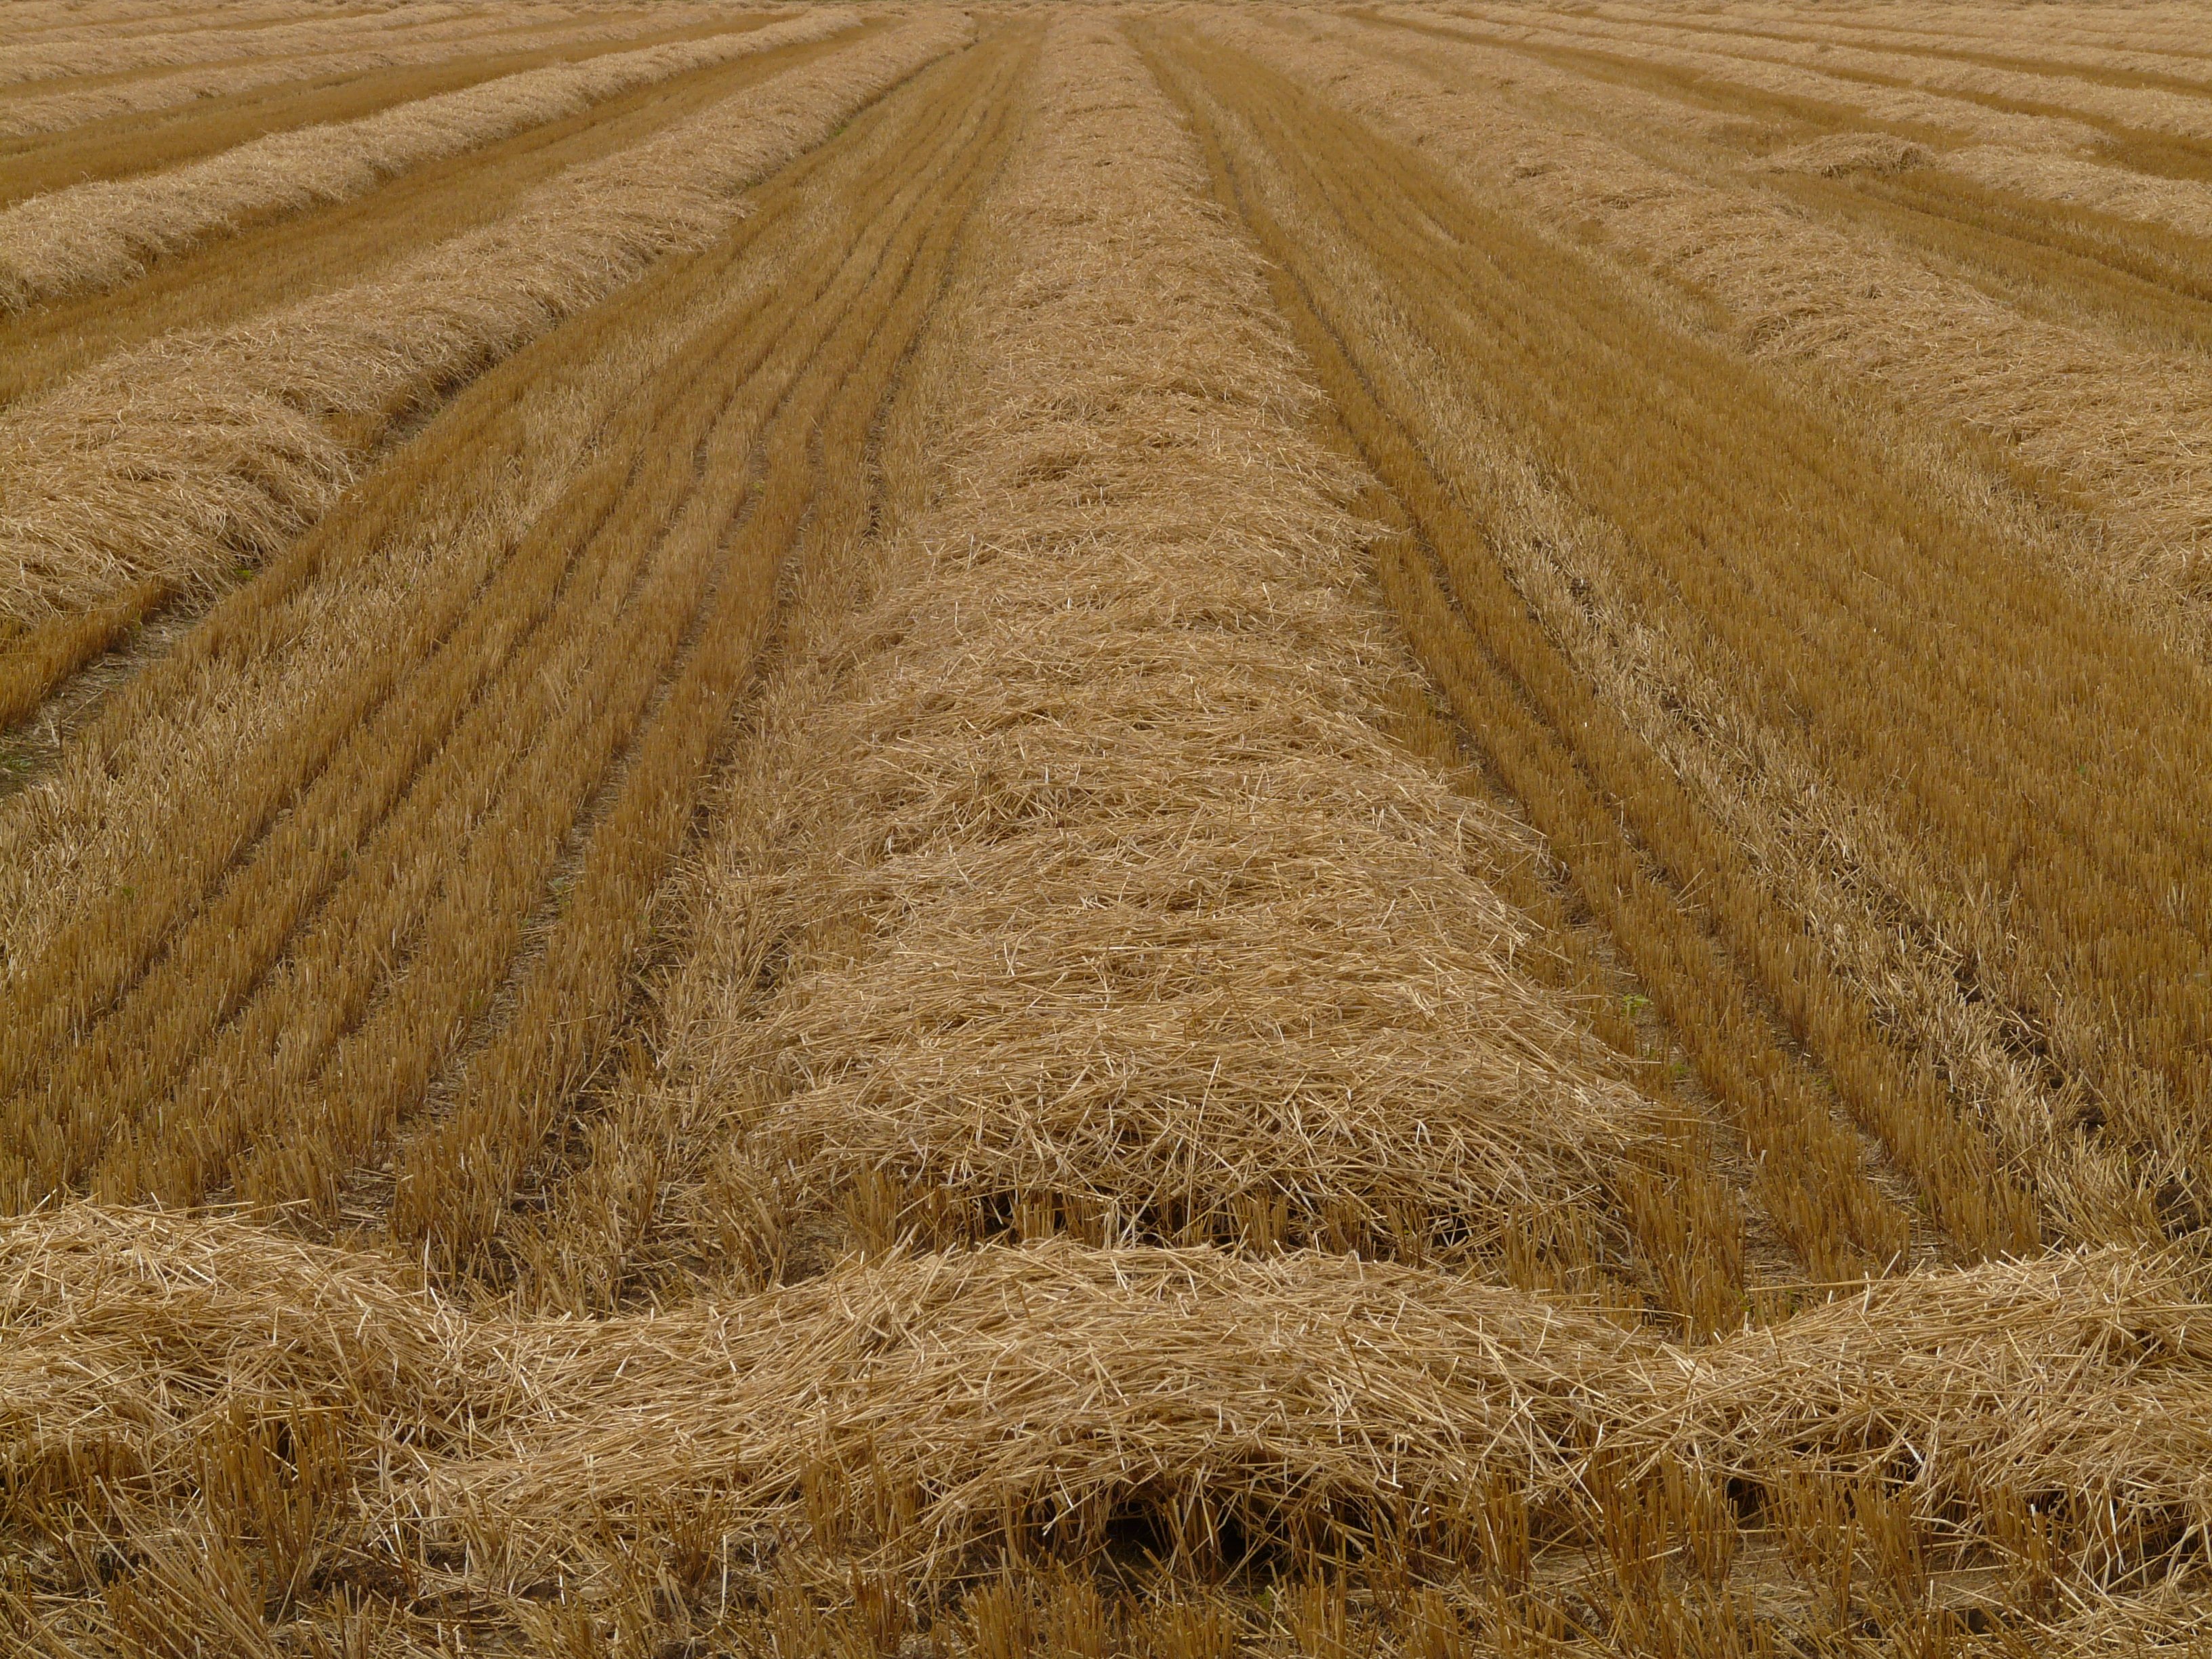
plant, hay, field, wheat, prairie, food, harvest, crop, soil, agriculture, plain, stalk, stubble, grassland, badlands, straw, rye, cereals, steppe, halme, flowering plant, glean, grass family